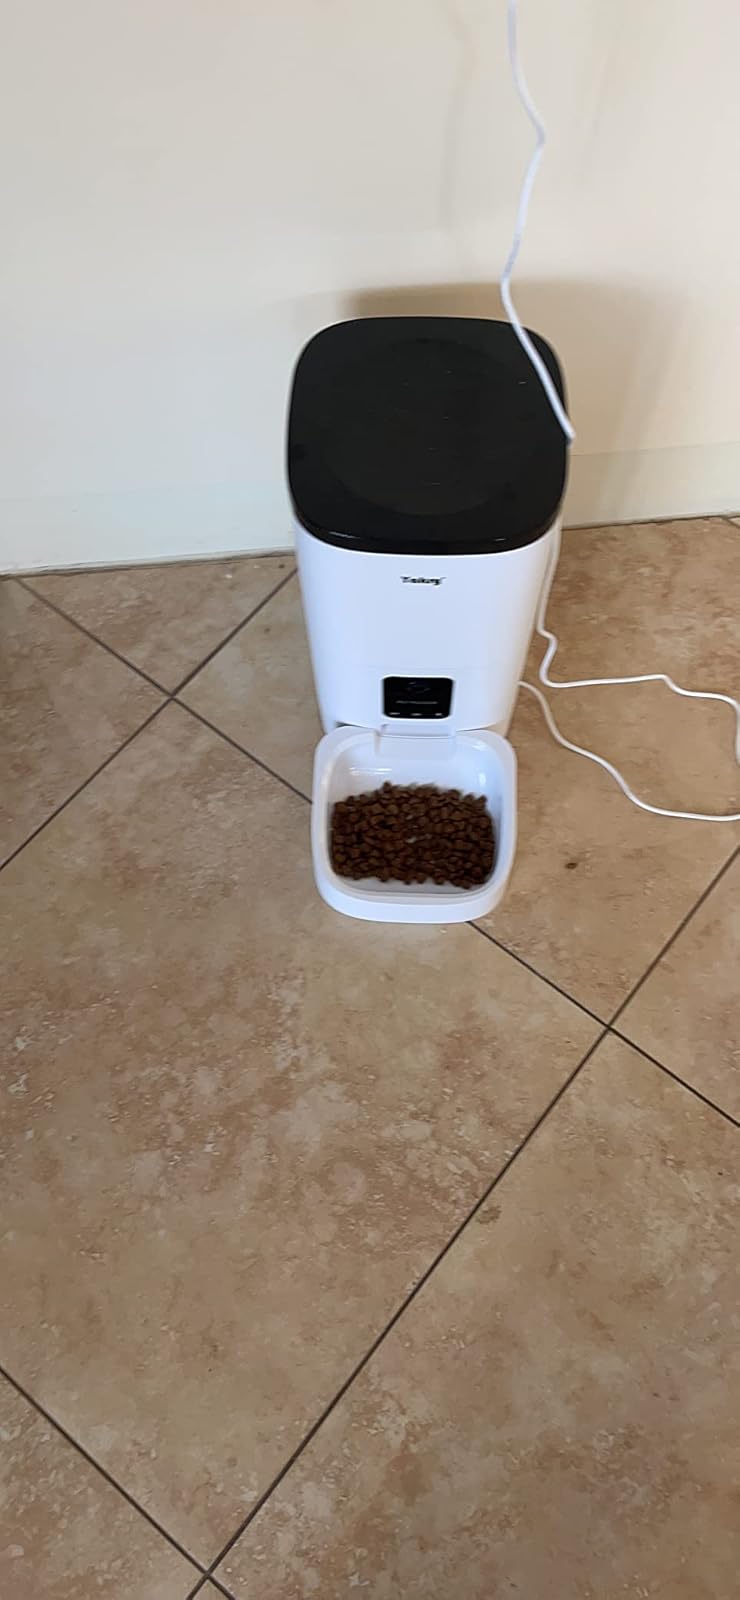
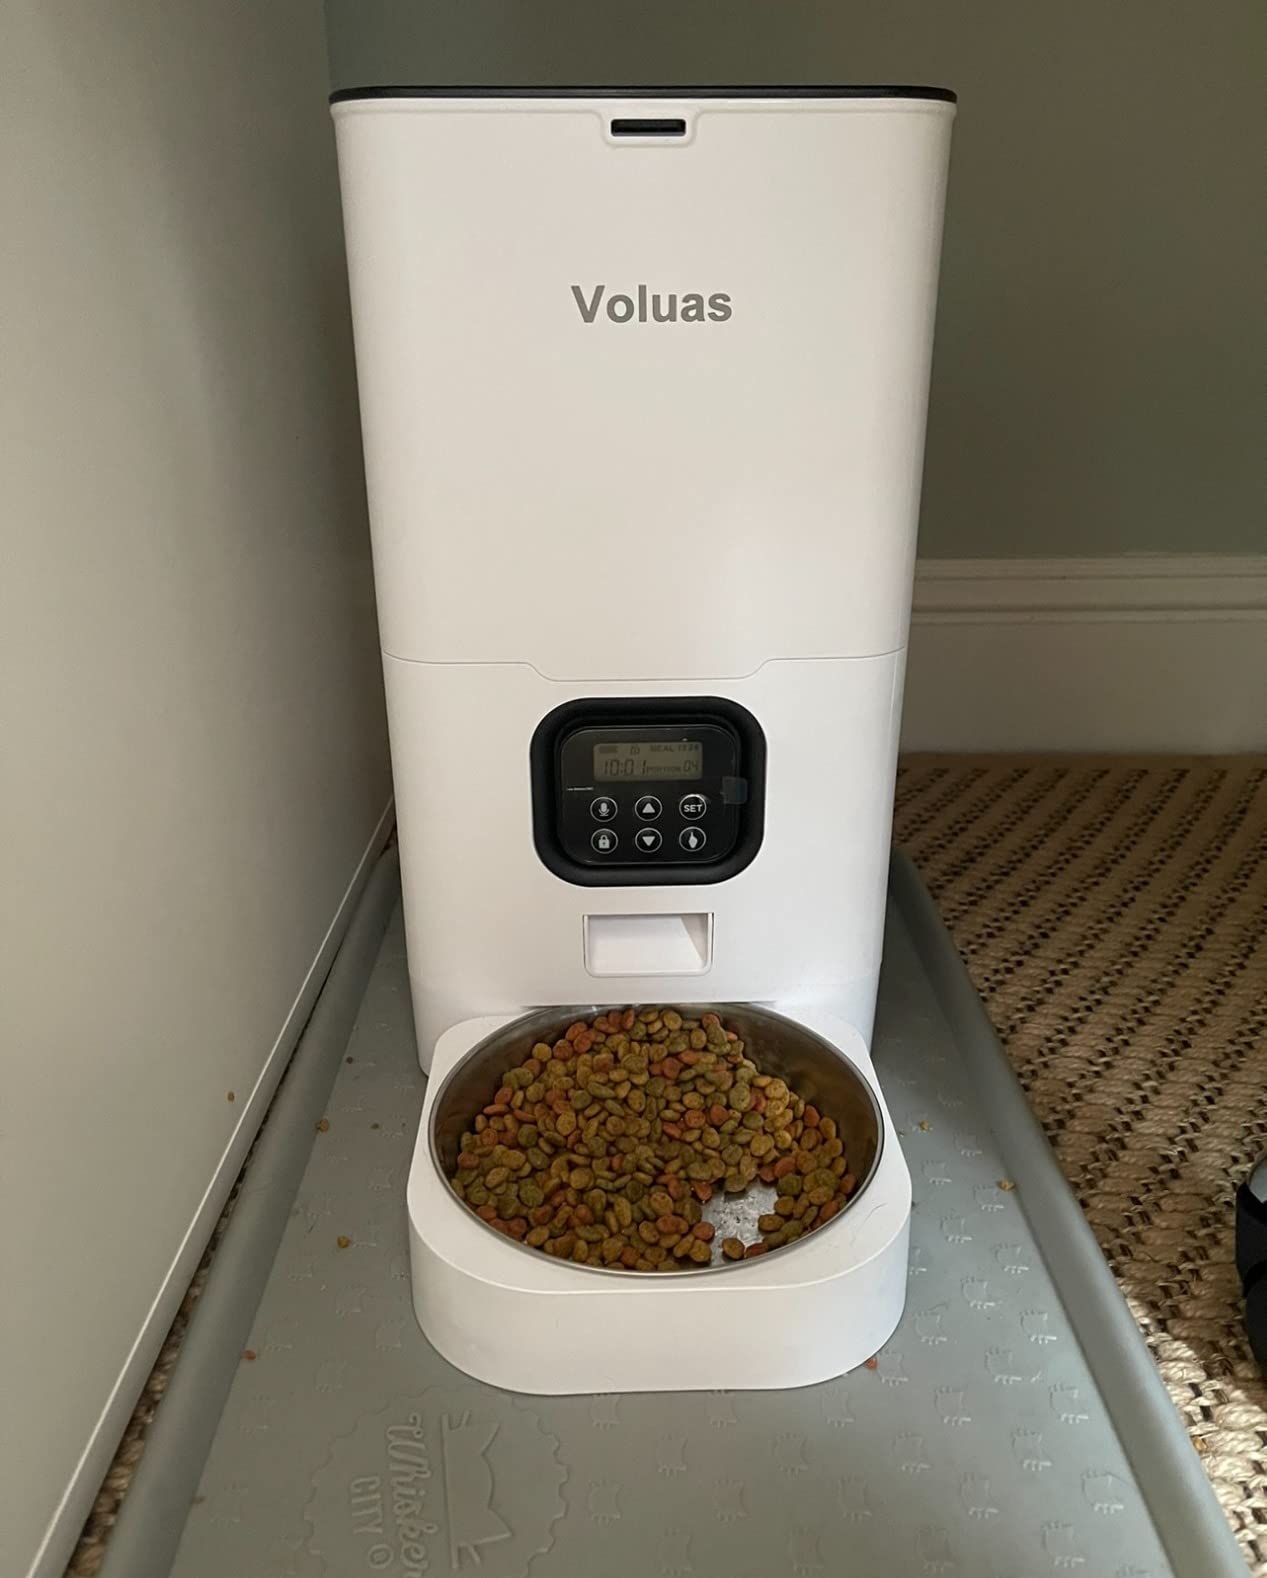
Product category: items_feeder
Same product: no